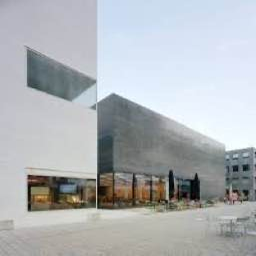
Kunstmuseum Liechtenstein